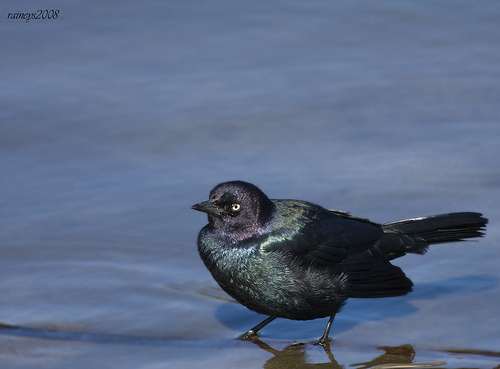
the black head is small compared to the black body, the legs and beak are black and the black feathers all over the bird have a blue and purple sheen.
a medium sized bird that has a shiny coat with a medium sized bill
this medium sized bird is mostly black with a green iridescence to its body, and it has yellow eyes.
a black bird with accents of green and purple.
black bodied, purple headed bird with enormous sized stomach and long tail.
the bird has a black head with an oily metalic black look to the rest of his body.
a bird with purple head and small beak, iridescent blue feathers covering the throat and back.
a slightly fuller bird with an opalescent head of purple and a body of bluish green.
this large bellied bird has an shiny greenish-purple tint on glossy black, a large black bill, long legs, and a bright eye.
this bird is all black and has a very short beak.
Species: Brewer Blackbird